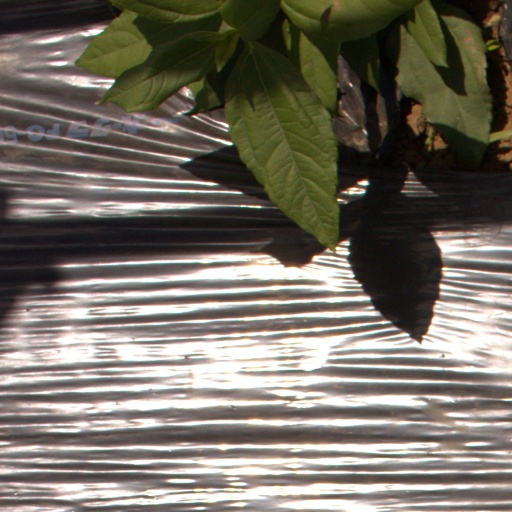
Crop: Jerusalem artichoke